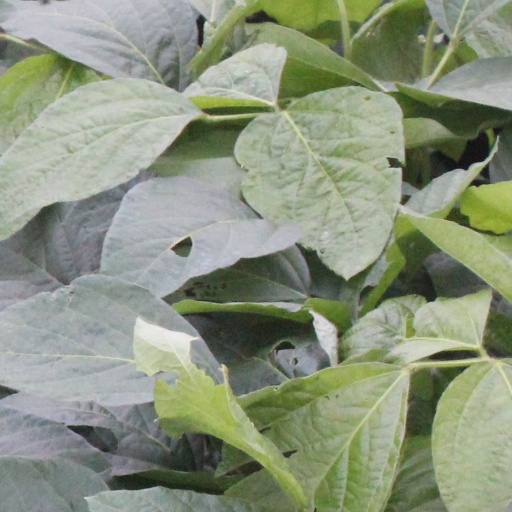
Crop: soybean